Sarah Suco

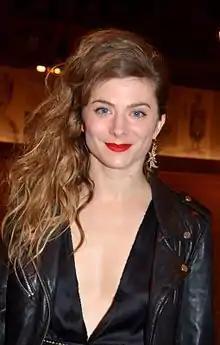
Sarah Suco in 2016

As a child, Sarah Suco spent ten years of her life in a charismatic religious community, until the age of eighteen, when she made the decision to leave her family.